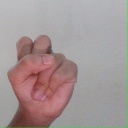
अक्षर: स